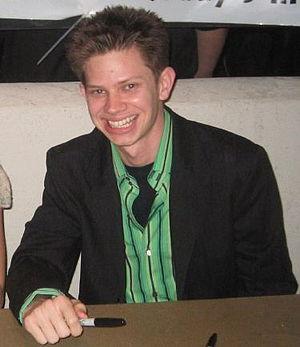
Marvin « Micro », Leonardo, McFadden, est un personnage de la série télévisée Les Frères Scott, interprété par Lee Norris.
Les Frères Scott est une série télévisée américaine en 9 saisons et 187 épisodes de 42 minutes créée par Mark Schwahn dont les trois premières saisons ont été diffusées du 23 septembre 2003 au 3 mai 2006 sur le réseau The WB puis à partir de la quatrième saison du 27 septembre 2006 au 4 avril 2012 sur The CW.
Lee Michael Norris né le 25 septembre 1981 à Greenville, Caroline du Nord aux États-Unis est un acteur américain connu pour son rôle récurrent dans la série Les Frères Scott.